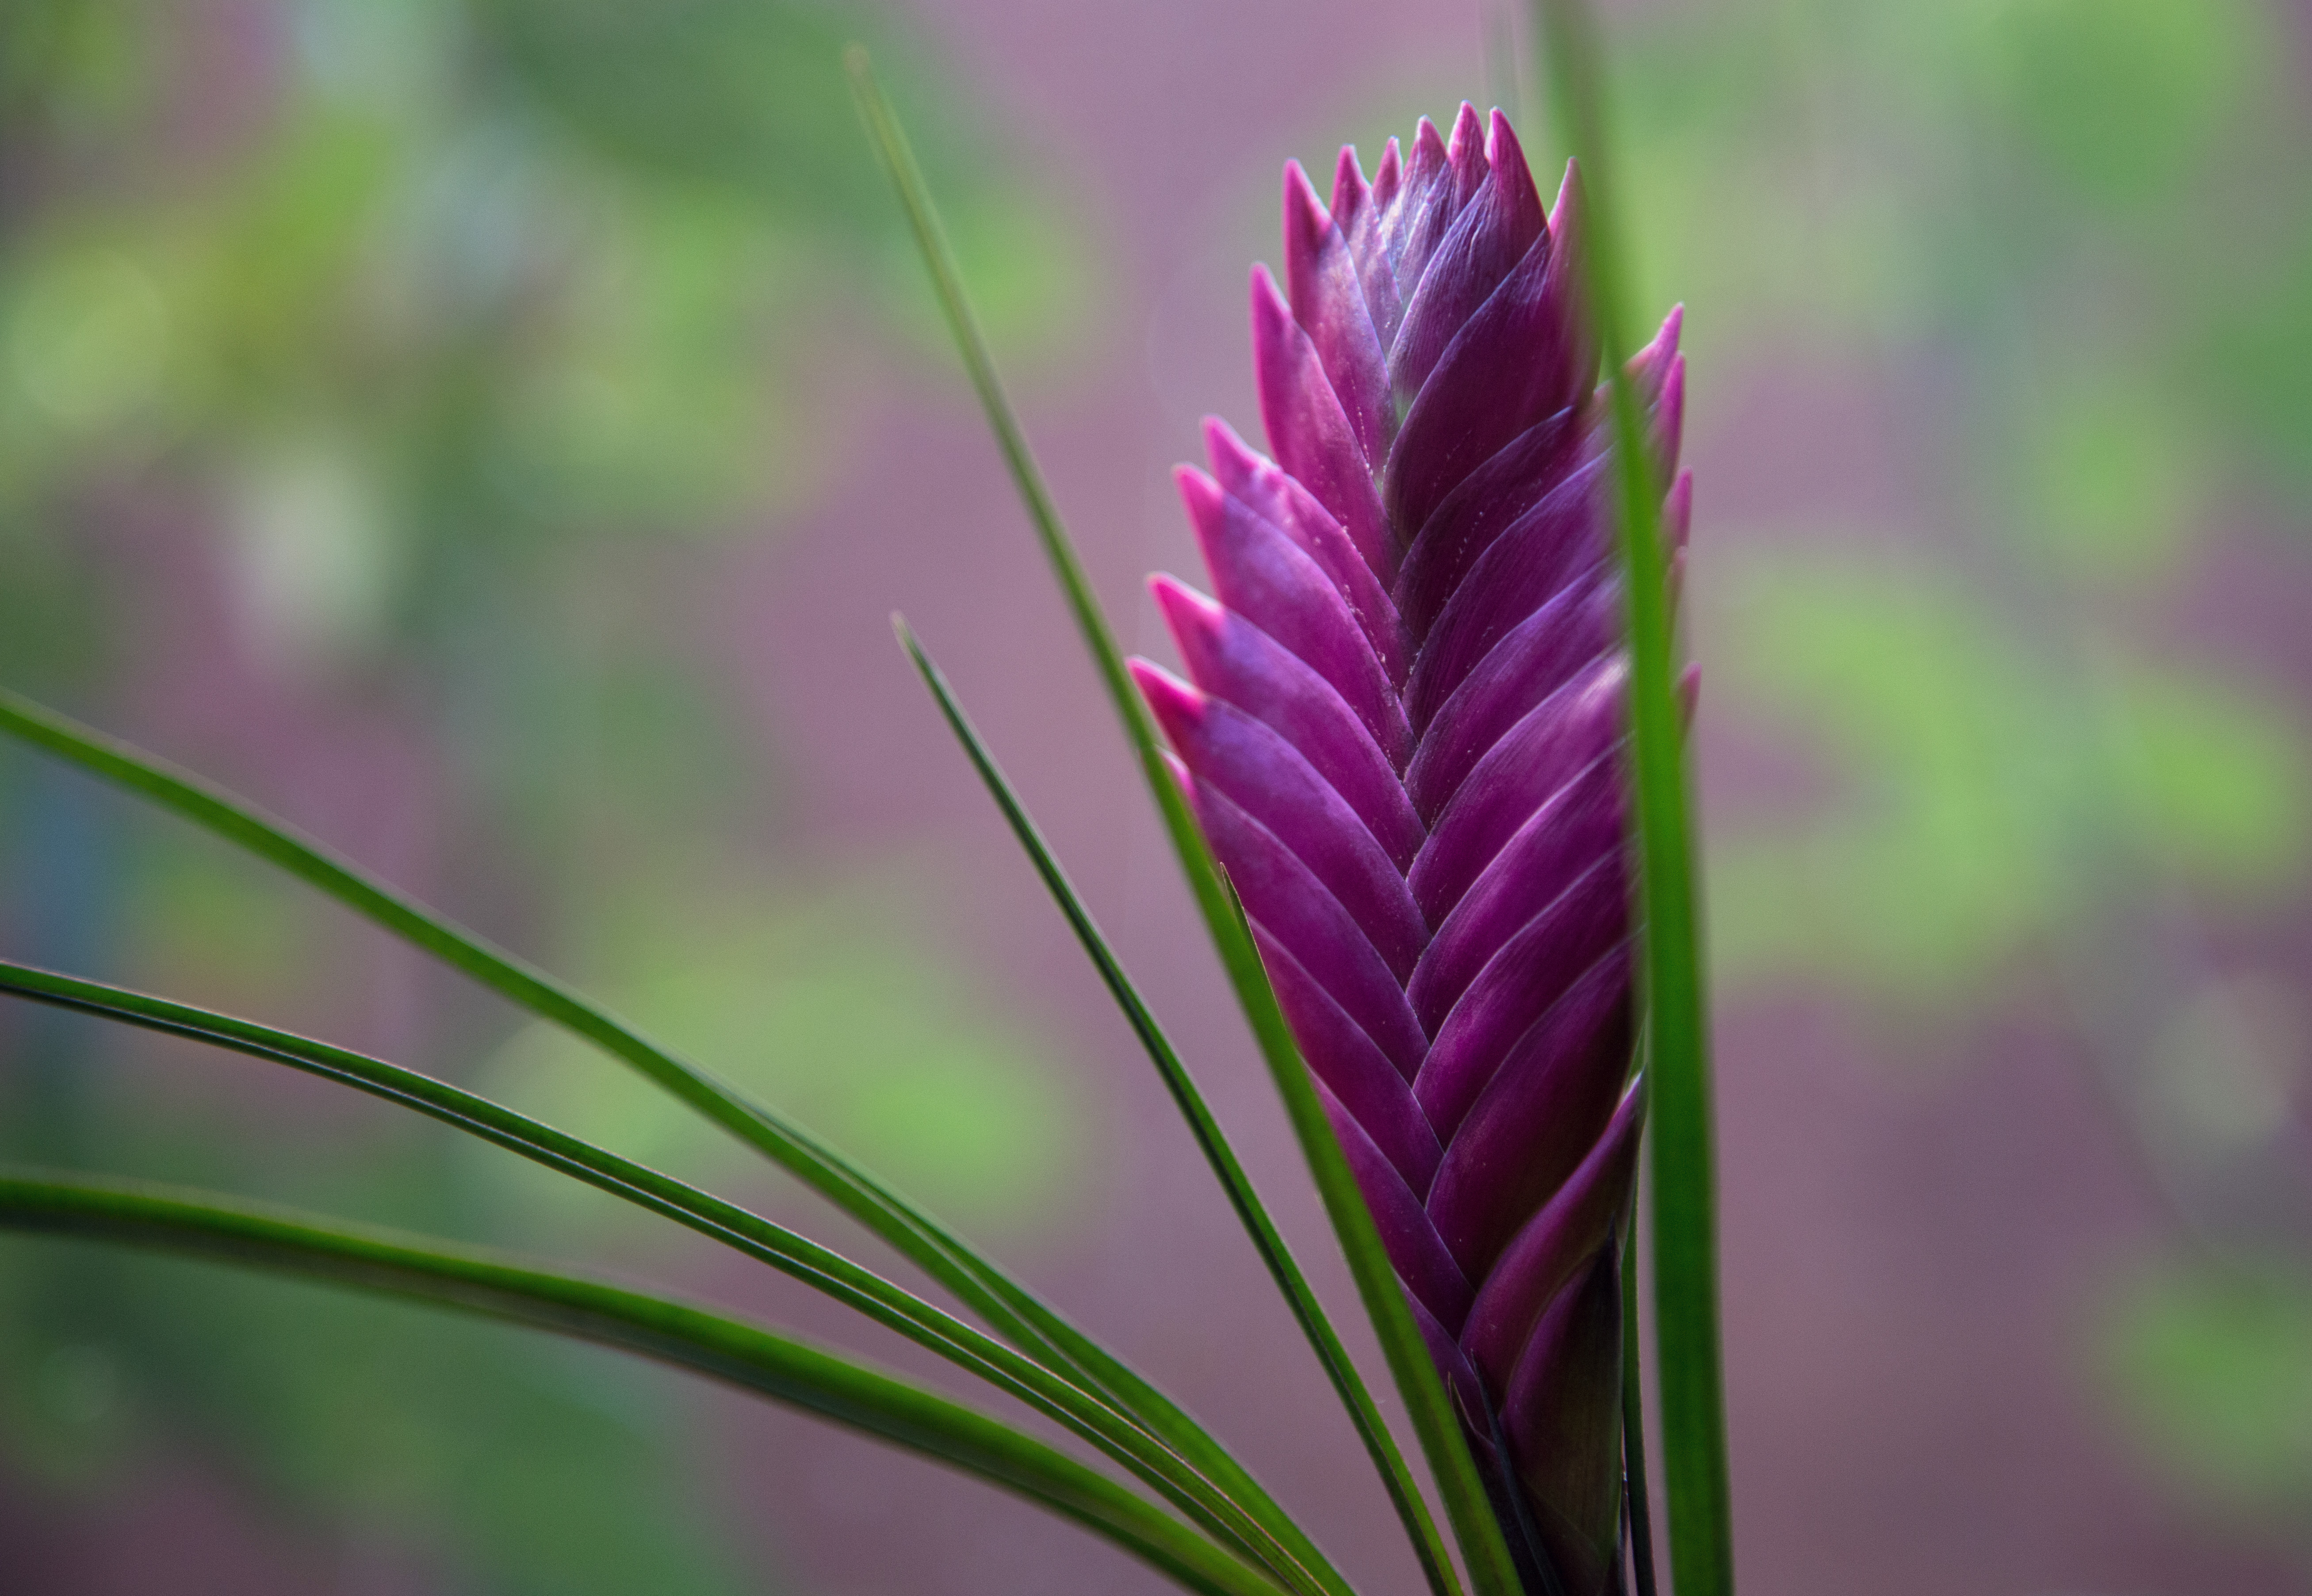
nature, grass, plant, prairie, leaf, flower, petal, green, botany, flora, houseplant, wildflower, close up, macro photography, flowering plant, bromeliad, purpleandgreen, grass family, plant stem, land plant